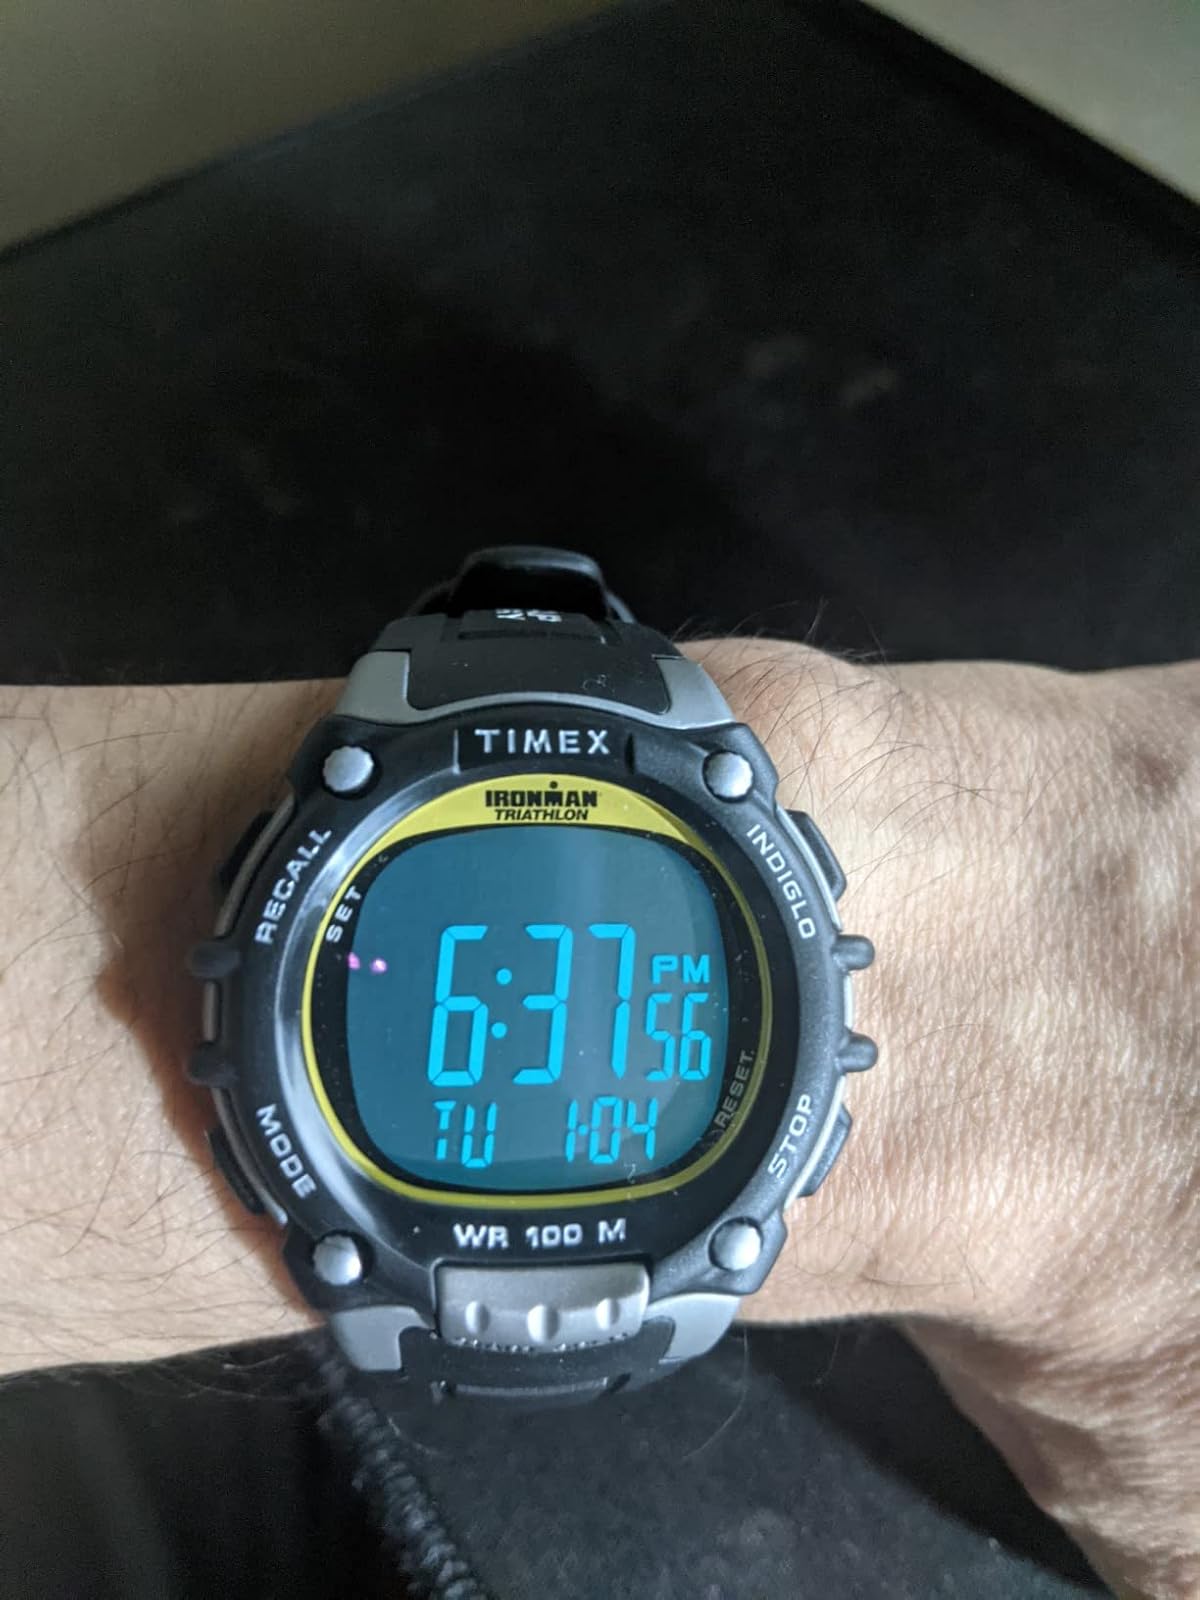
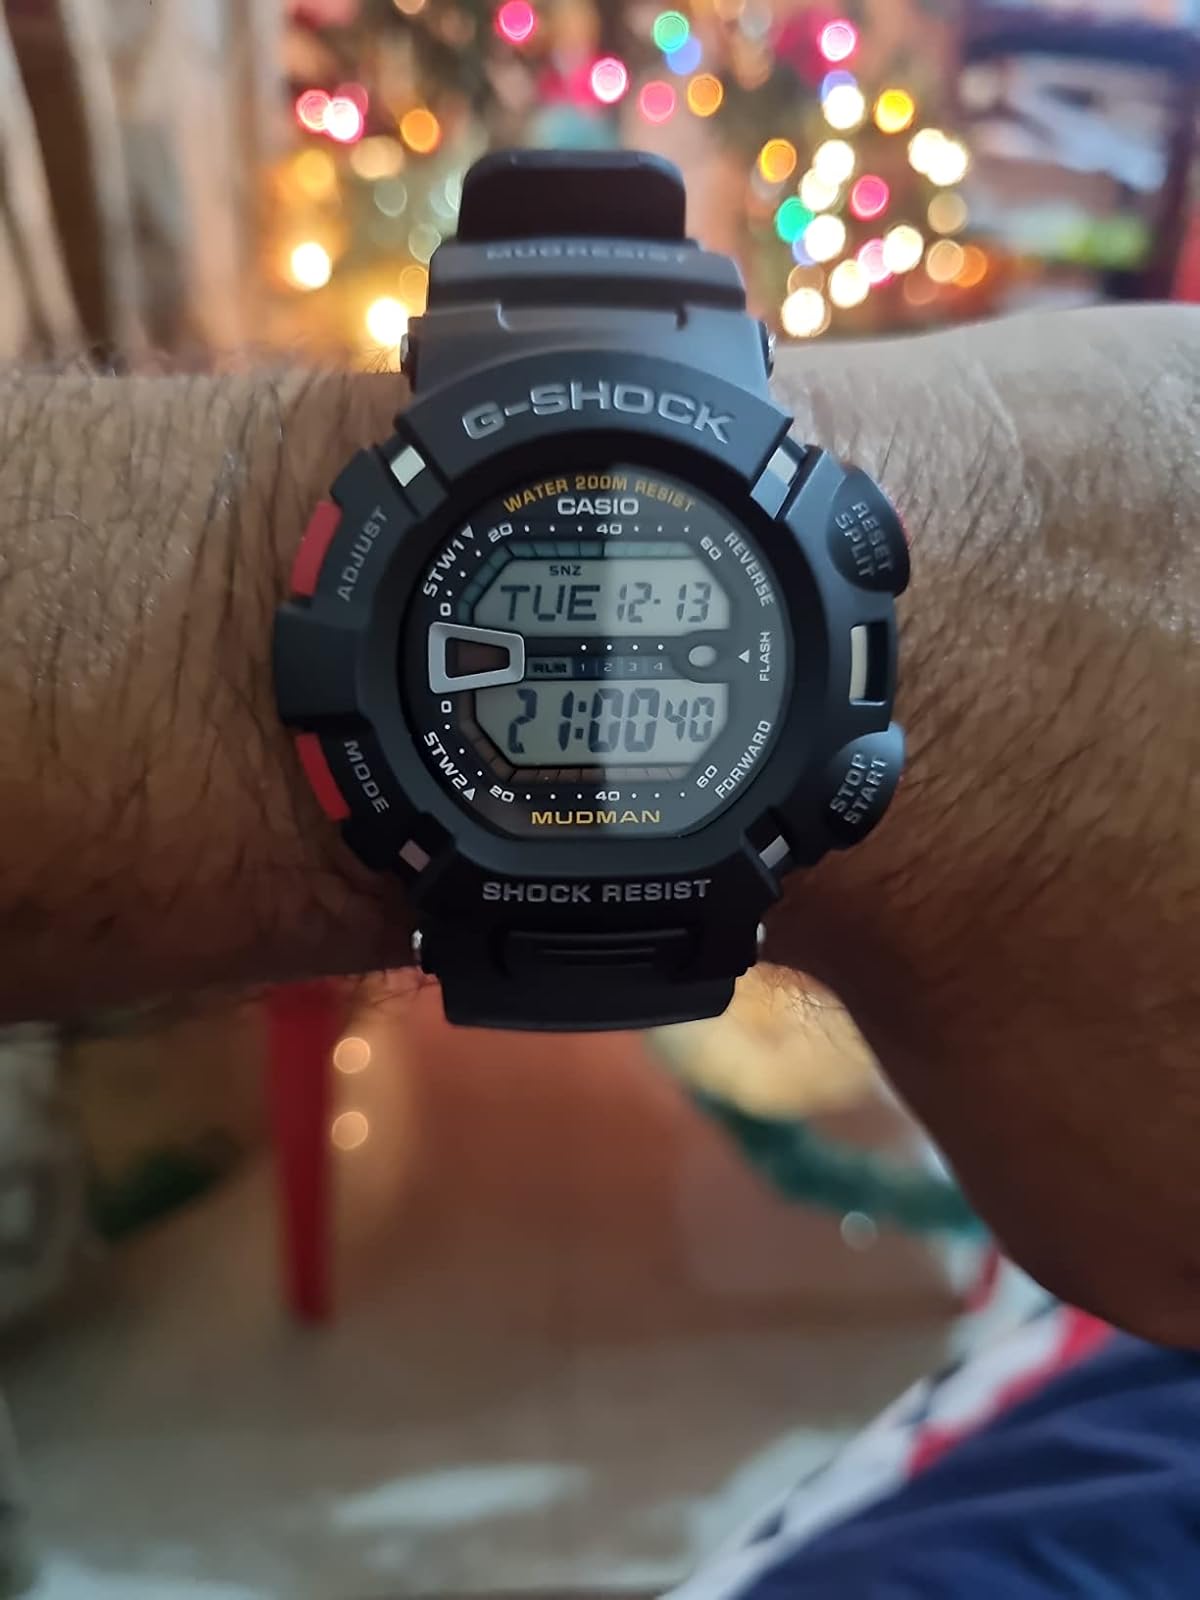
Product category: accessories_watch
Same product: no